Gera Süd–Weischlitz railway

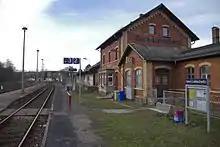
Gera-Liebschwitz station

"Gera-Liebschwitz " station was opened on 1 December 1892 as a halt and reclassified as a station in 1905. The entrance building and the work shops are made of red brick. The station had the following names: